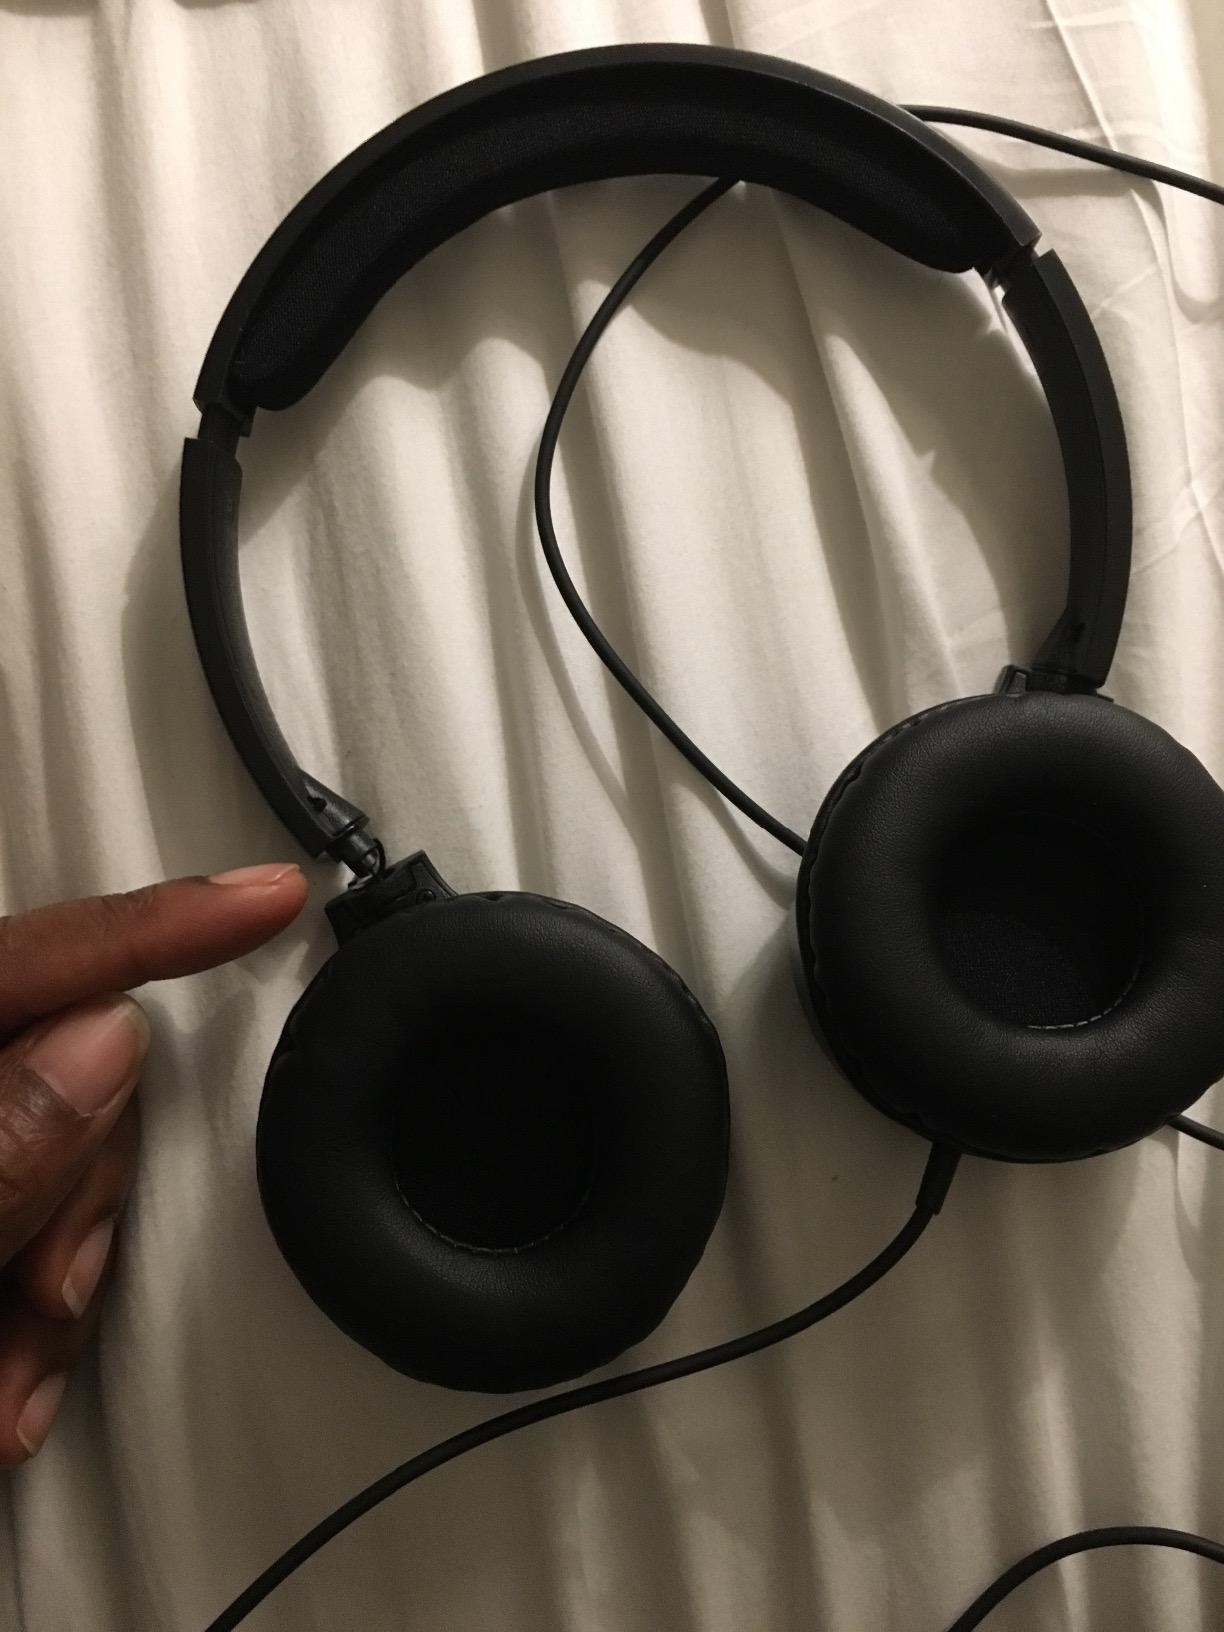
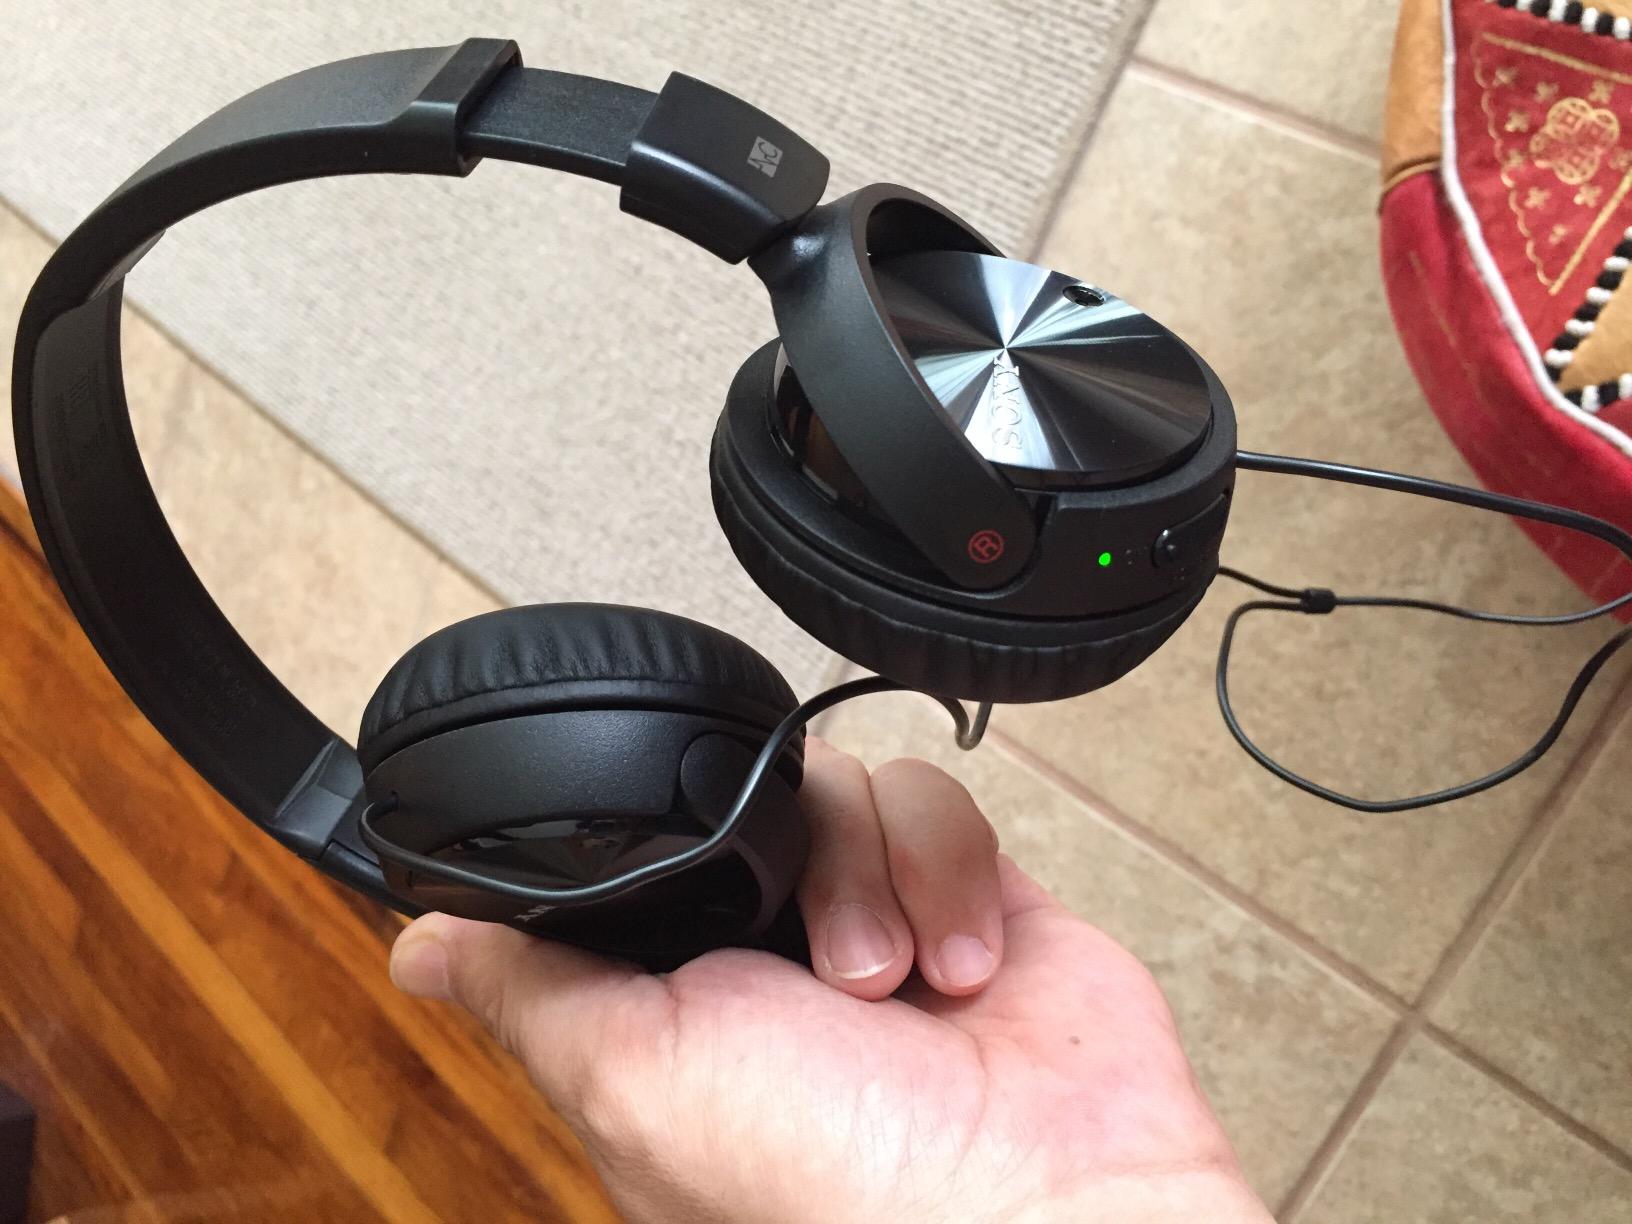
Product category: headphones
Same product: no